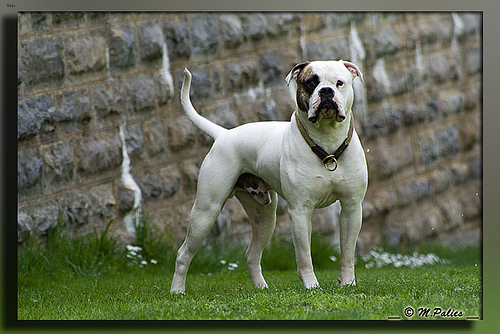
Animal: dog
Breed: american_bulldog